Yakuza Lover

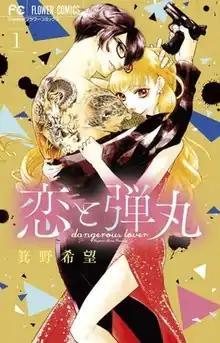
Cover of the first volume

is a Japanese manga series written and illustrated by Nozomi Mino. It was serialized in Shogakukan's "Premium Cheese!" from March 2018 to March 2019 and in "Cheese!" from April 2019 to June 2022. As of November 2022, the series' individual chapters have been collected into twelve volumes. A live-action television drama adaptation aired from October to December 2022.